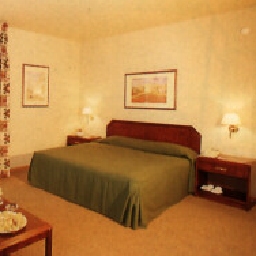
Room type: bedroom